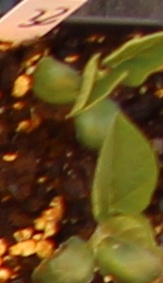
Label: Soybean